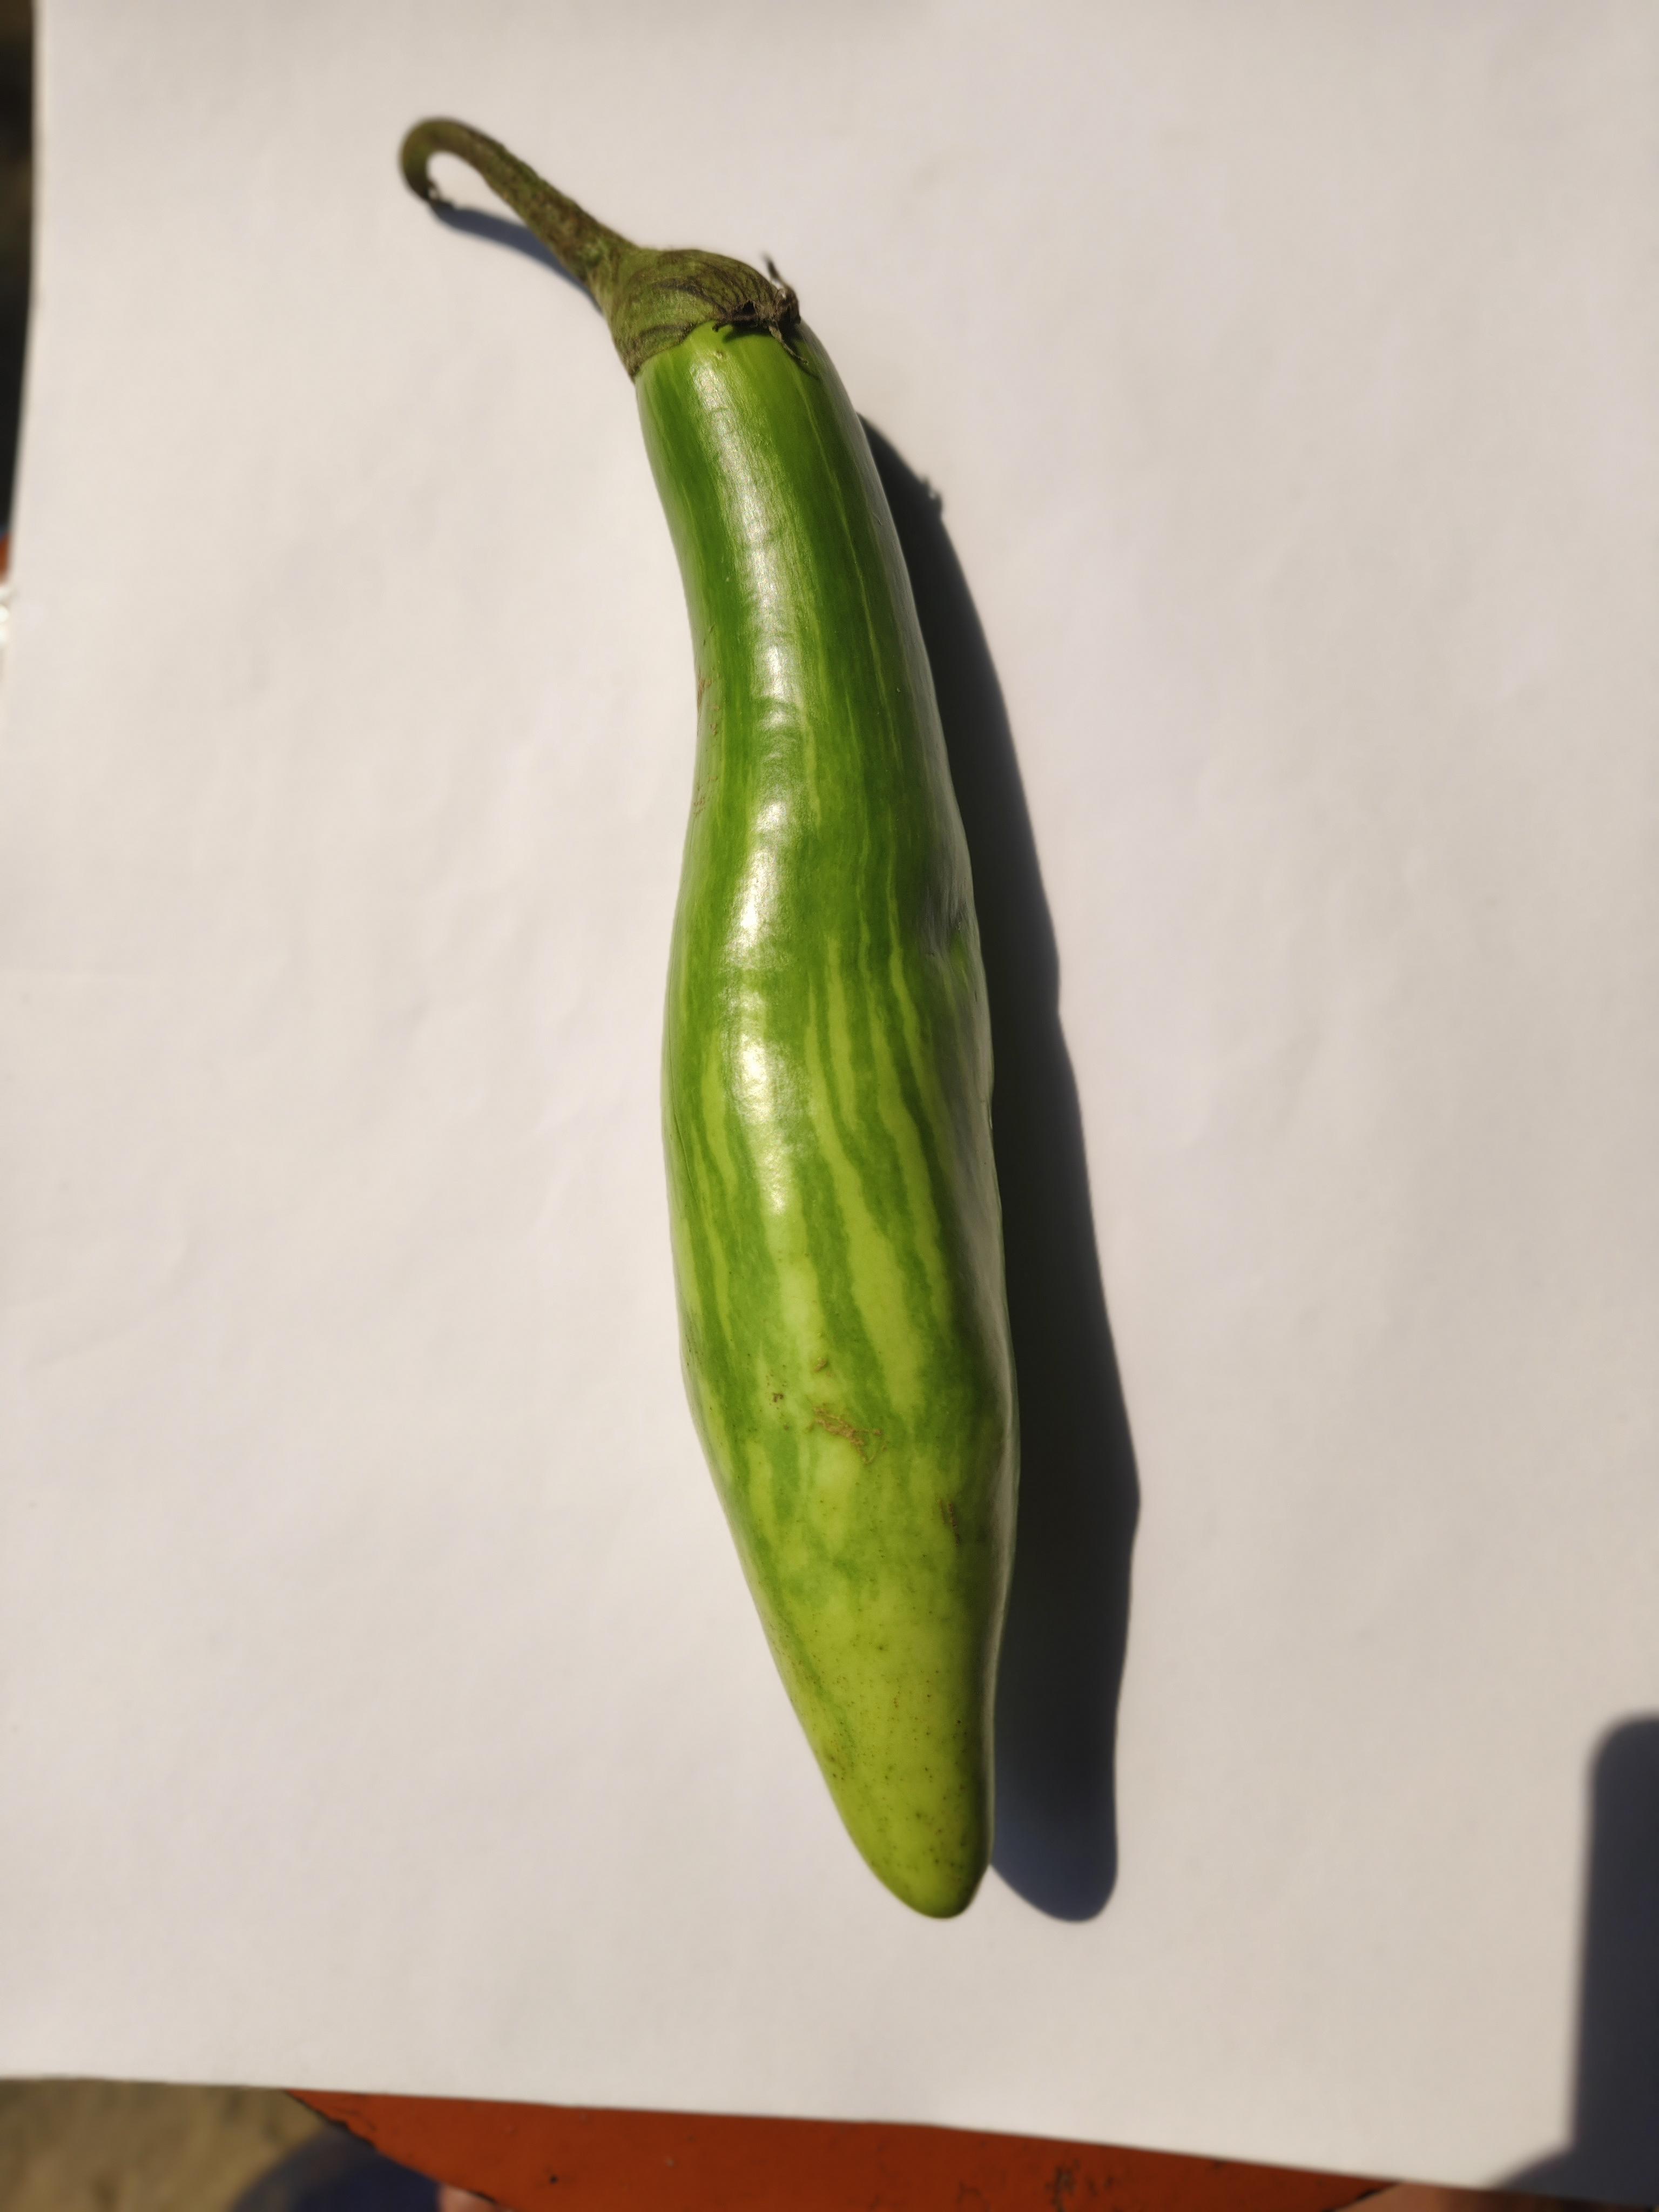
Label: Brinjal